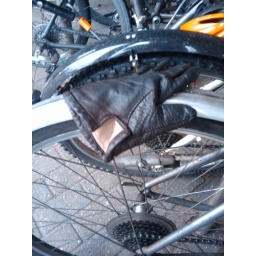
On the ground by the bikes